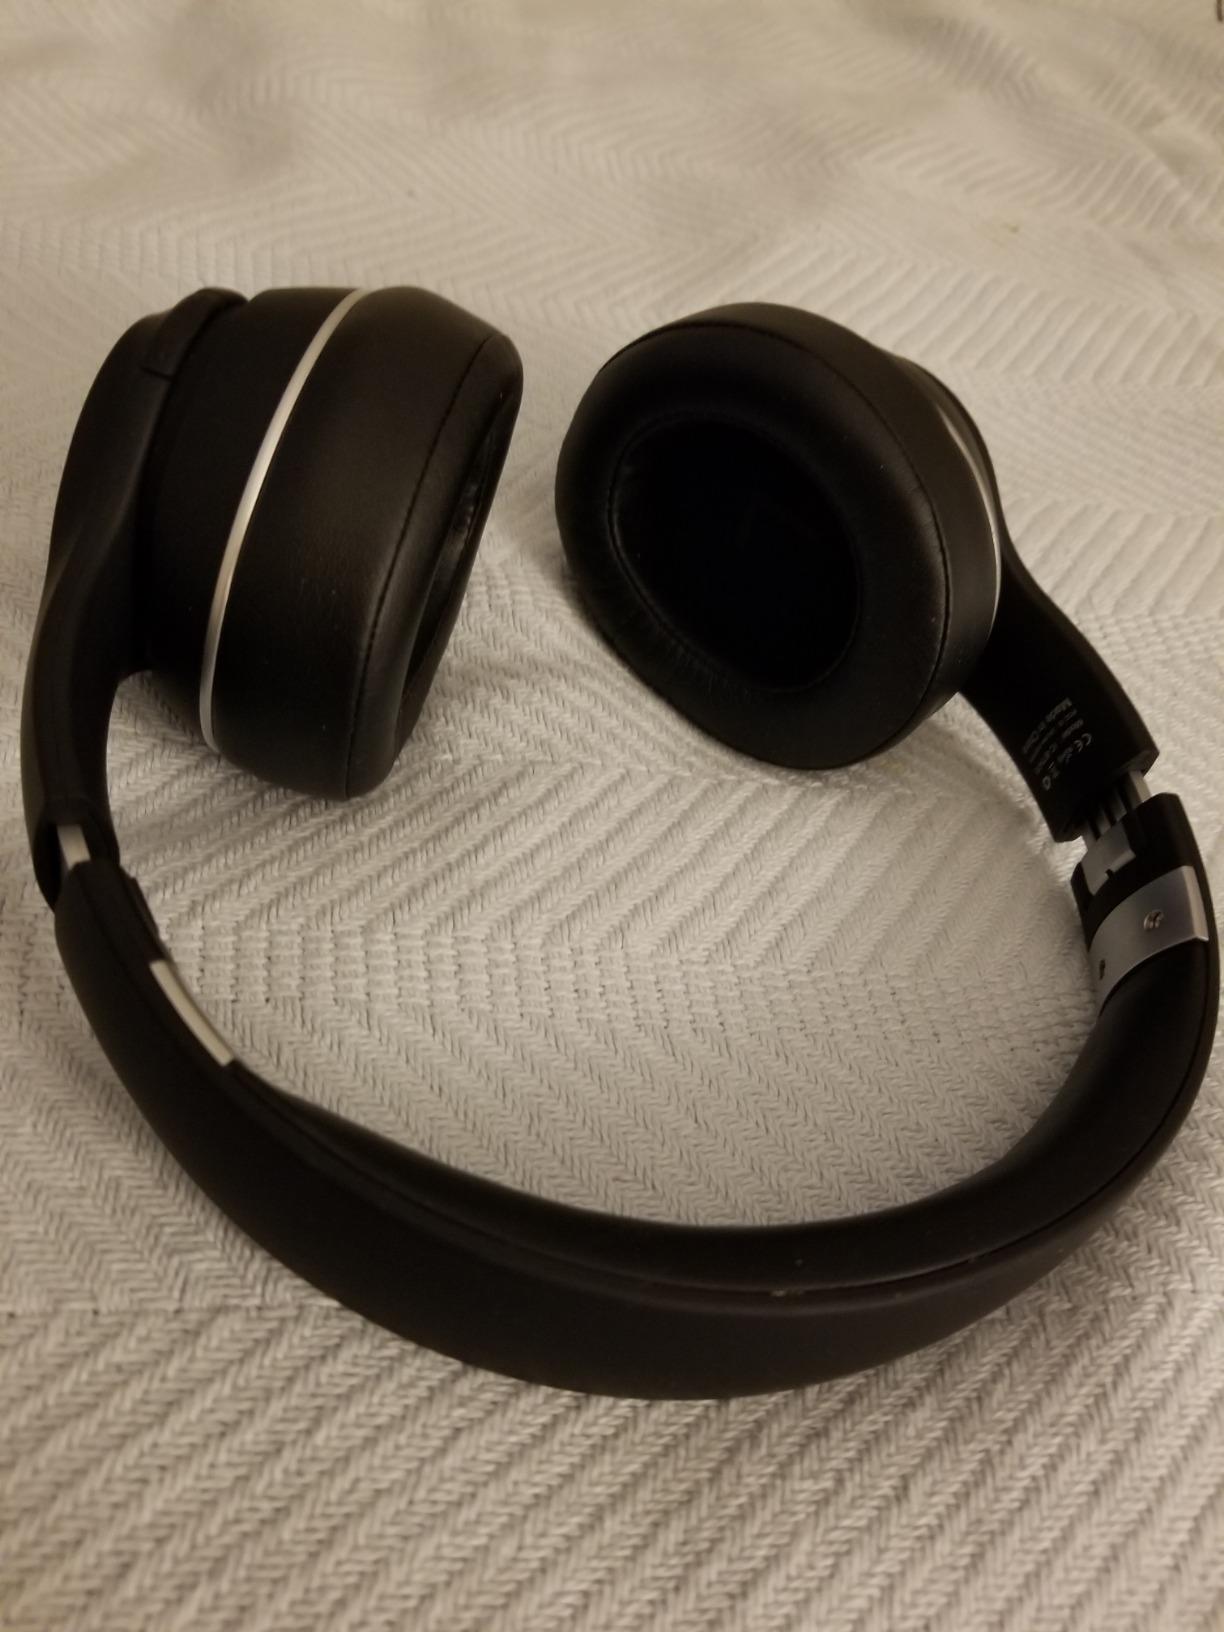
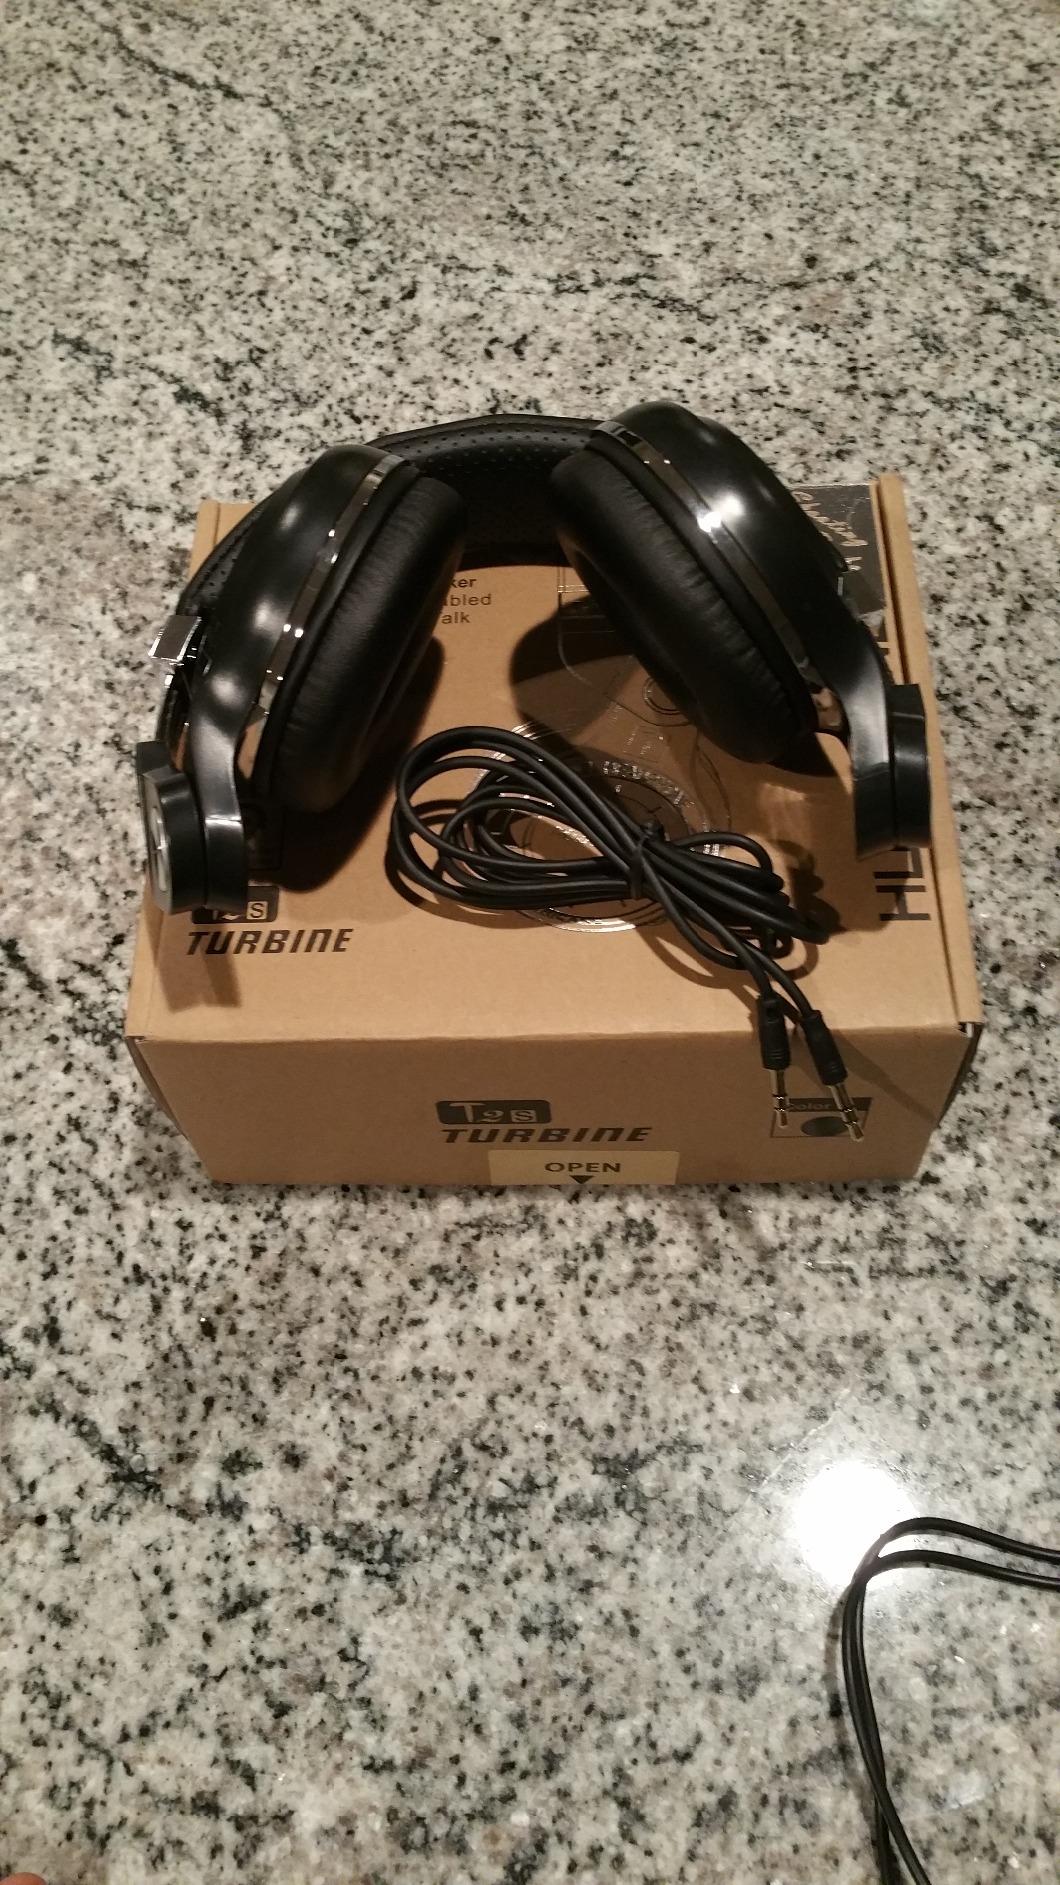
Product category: headphones
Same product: no